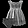
Label: Dress